The Legacy of Bhikhari Thakur

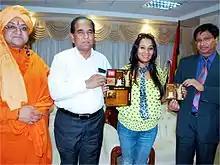
The Legacy of Bhikhari Thakur released by His Excellency, Vice Prime Minister of Mauritius, Anil Bachoo and Arts & Cultural Minister Mr Mookhesswur Choonee in the Prime Minister’s office in Mauritius.

The Legacy of Bhikhari Thakur is a Bhojpuri language documentary folk album by Assamese Bhojpuri singer Kalpana Patowary, originally written by Bhikhari Thakur. It was released by London-based music label EMI/Virgin records on 14 May 2012 by the Vice Prime Minister of Mauritius Anil Bachoo and Arts and Cultural Minister Mookhesswur Choonee in the Prime Minister’s office in Mauritius.